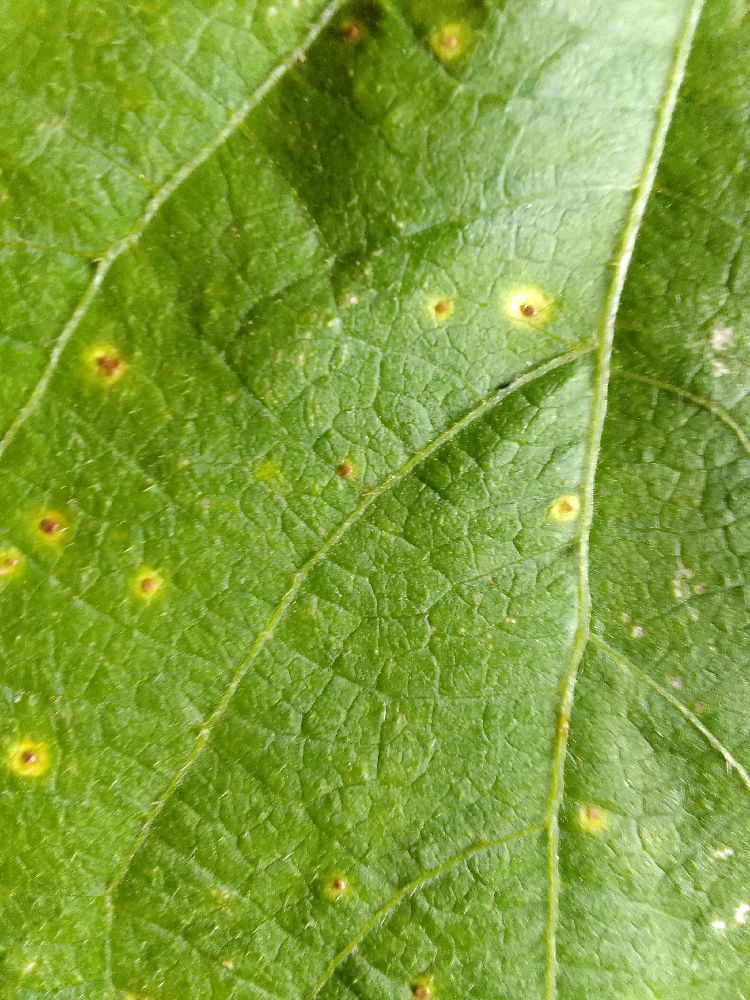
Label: rust